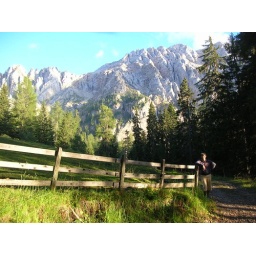
Small pasture in the mountains